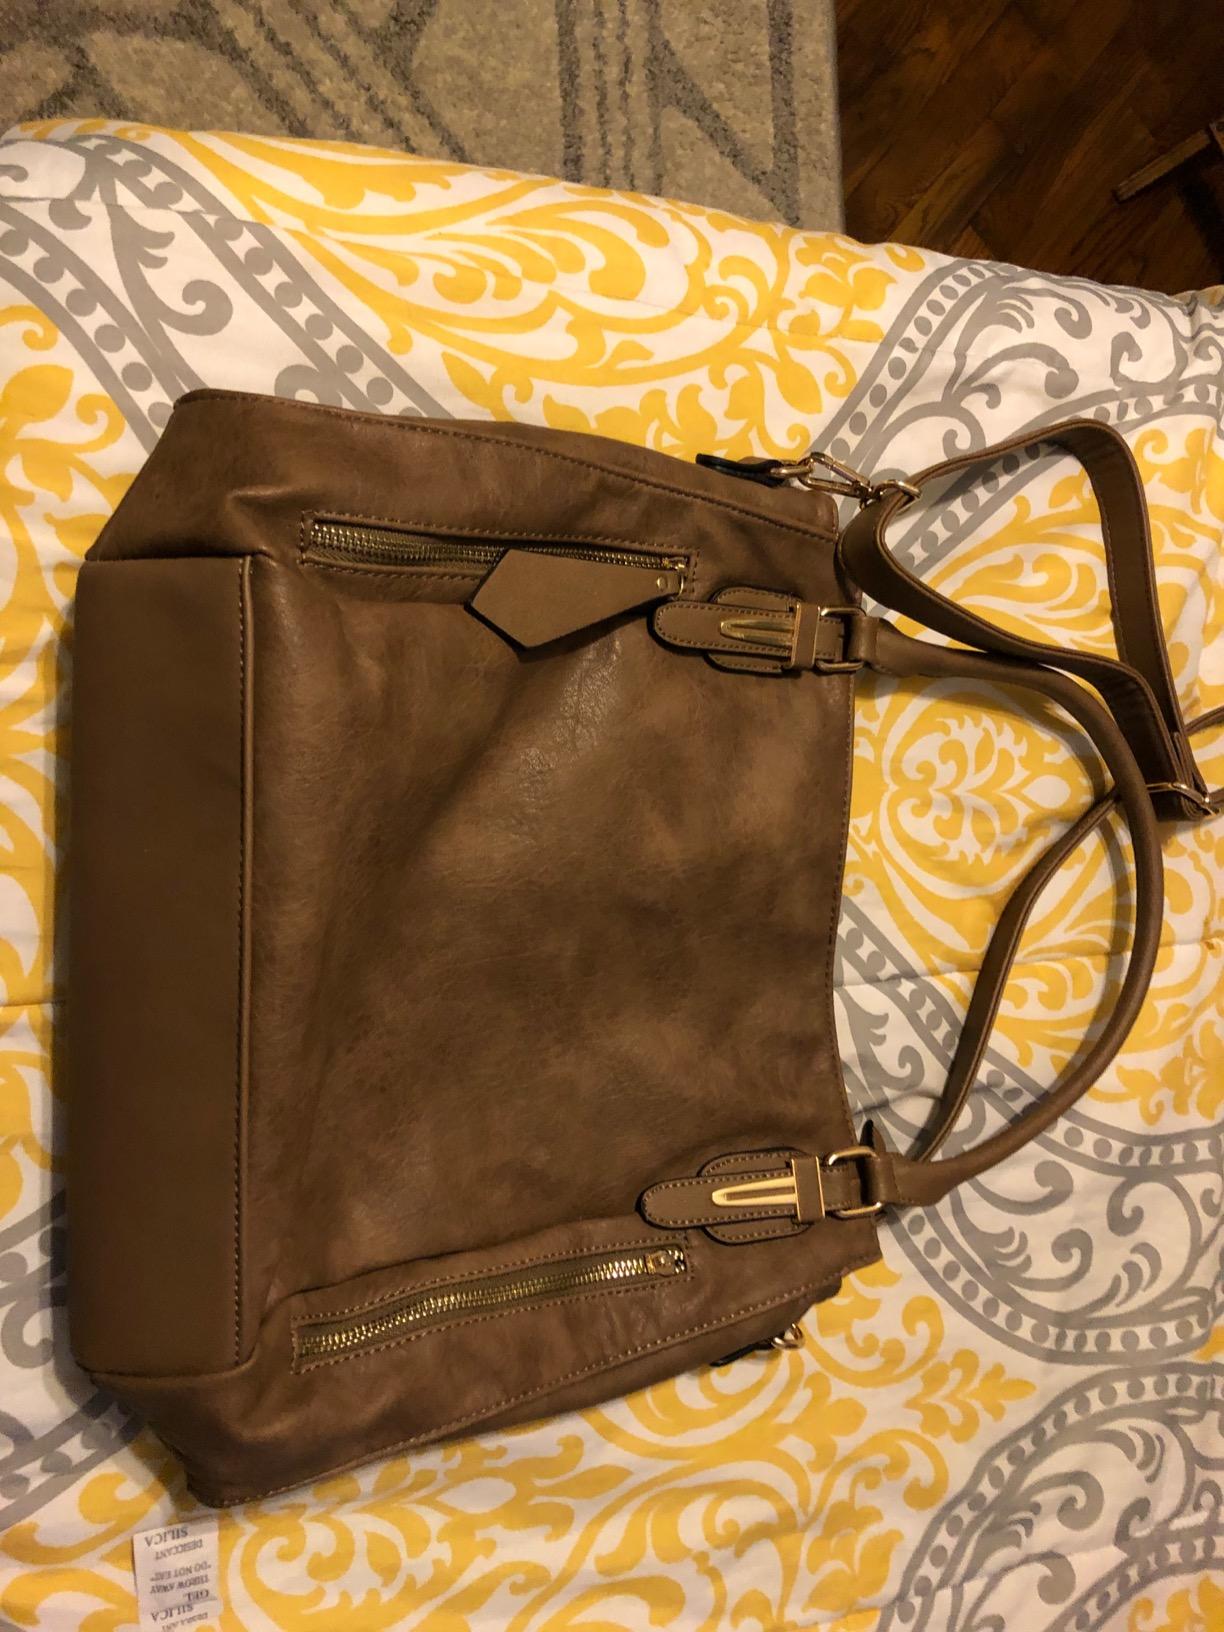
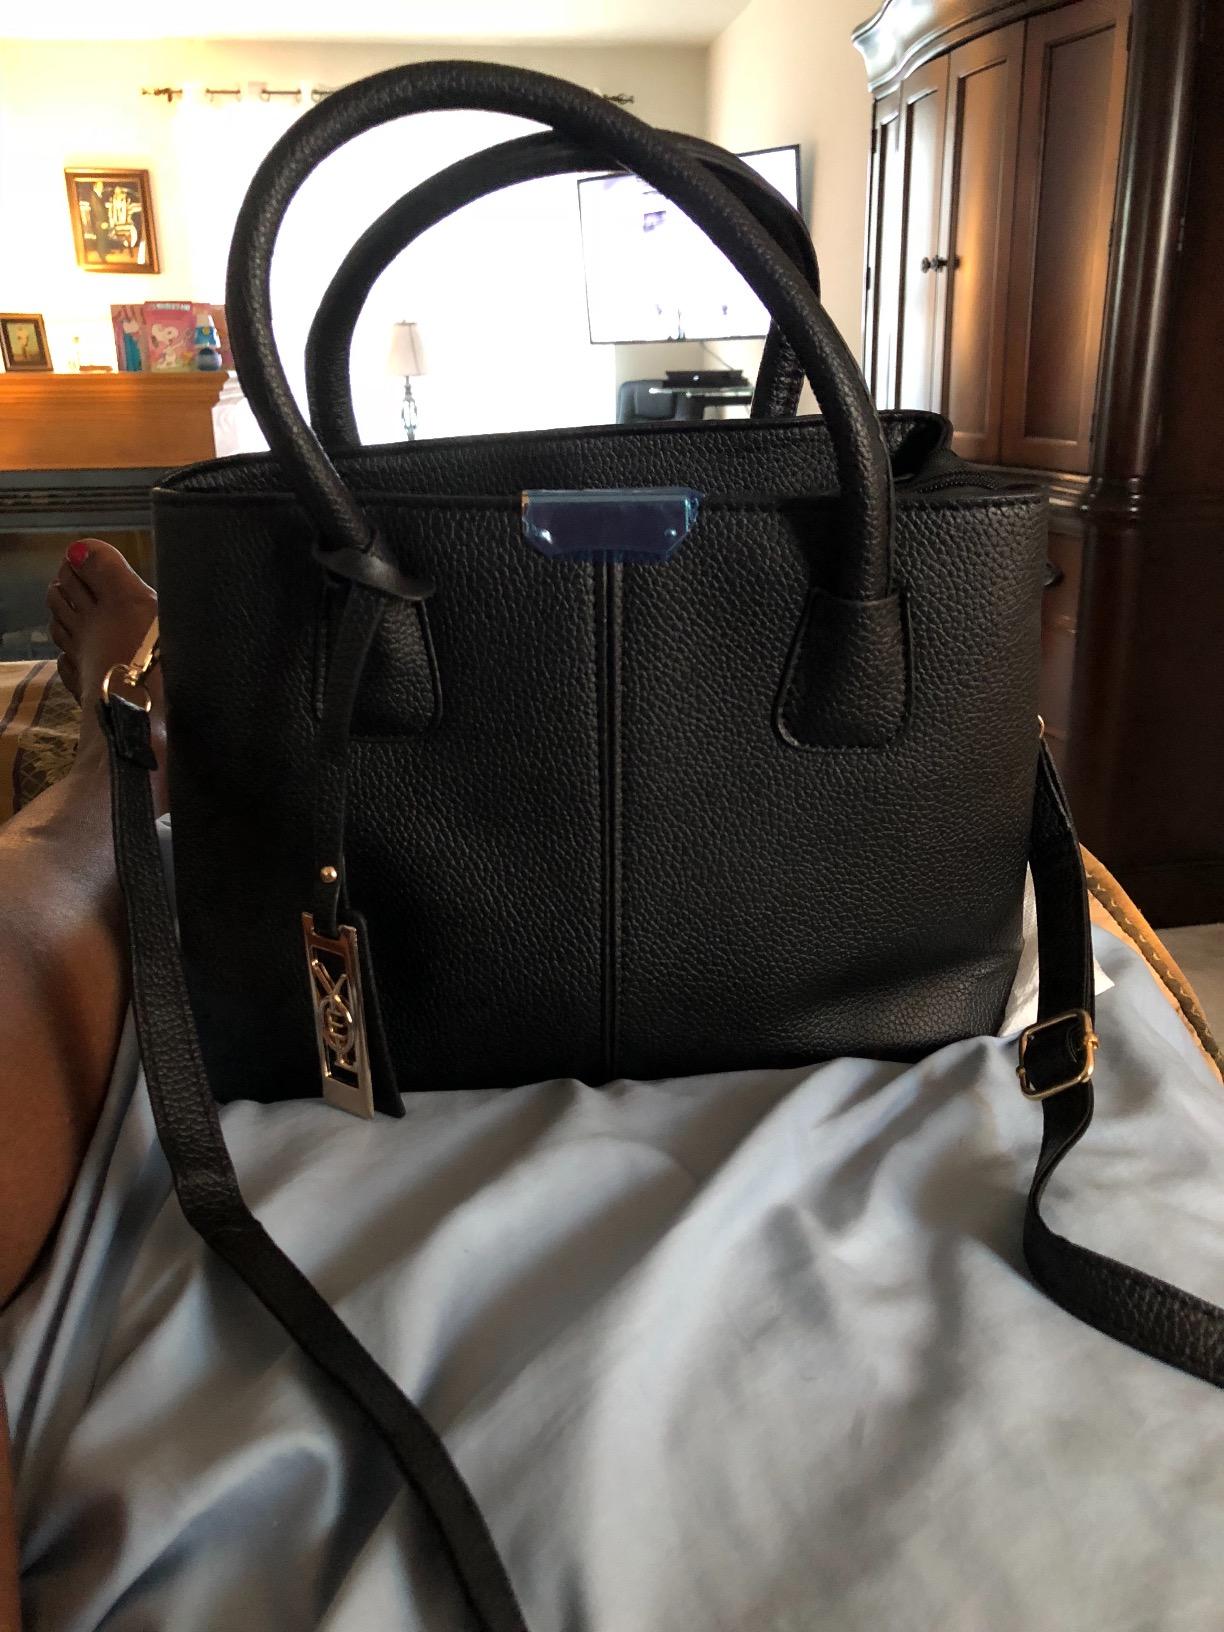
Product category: accessories_handbag
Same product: no